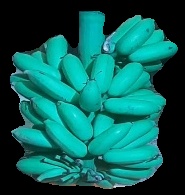
Variety: elakki-bale
Grade: grade2